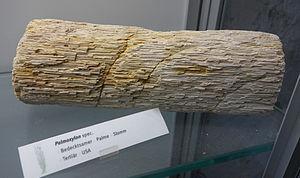
Coryphoideae est l'une des cinq sous-familles de palmiers, Arecaceae.